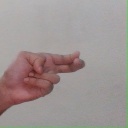
अक्षर: ह